Hans Bol

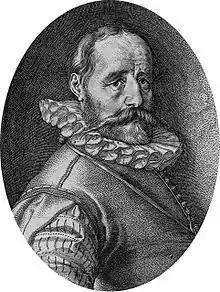
"Hans Bol" by Hendrick Goltzius, (1593).

Hans Bol or Jan Bol (16 December 1534 – 20 November 1593), was a Flemish painter, miniature painter, print artist and draftsman. He is known for his landscapes, allegorical and biblical scenes, and genre paintings executed in a late Northern Mannerist style.